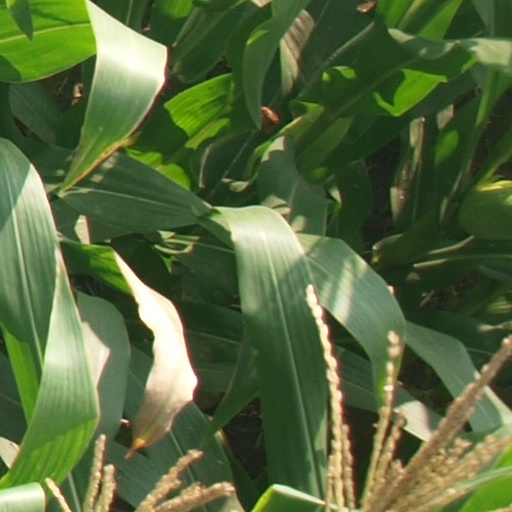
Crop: maize; corn